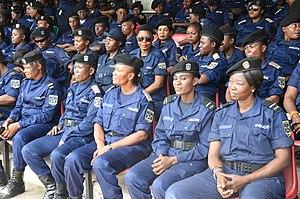
Célébration de la Journée internationale de la femme au Shark Club de Kinshasa
La Police nationale congolaise est la police en fait et en droit sur tout l’ensemble du territoire de la République démocratique du Congo. Elle a été créée le 22 avril 1997 pour remplacer la gendarmerie nationale et la garde civile. Elle comprend 118 421 employés et présente un budget de 237.845.845.452 Franc Congolais~257.130.643 $ US en 2015.